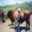
Label: cattle